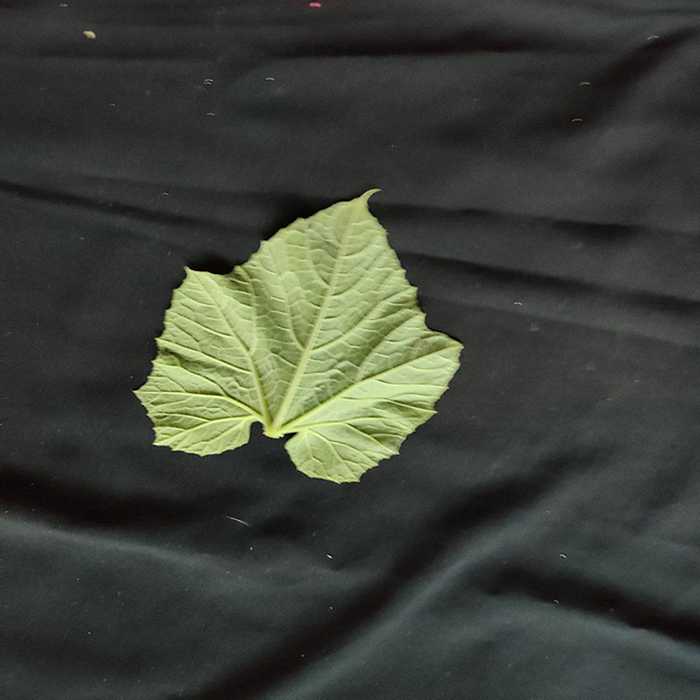
Plant: Bottle gourd
Label: Fresh leaf